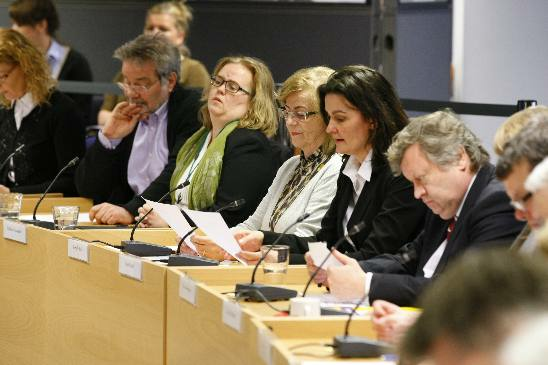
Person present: Yes